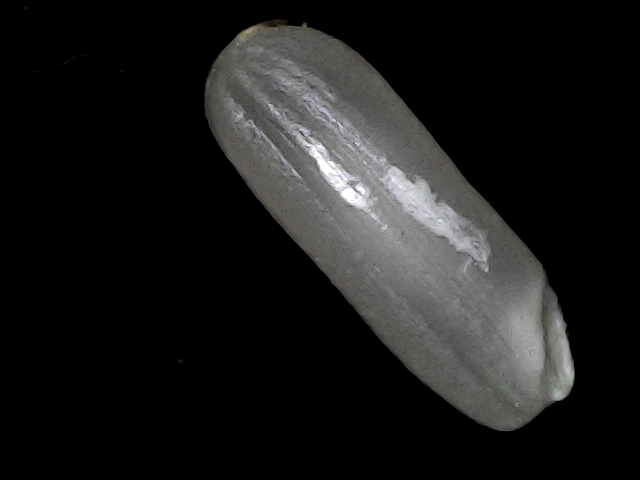
Rice variety: BD49